Sewell Cutting

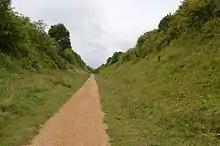

Sewell Cutting is a nature reserve at Sewell in Houghton Regis in Bedfordshire. It is owned by Central Bedfordshire Council and managed by the Wildlife Trust for Bedfordshire, Cambridgeshire and Northamptonshire.